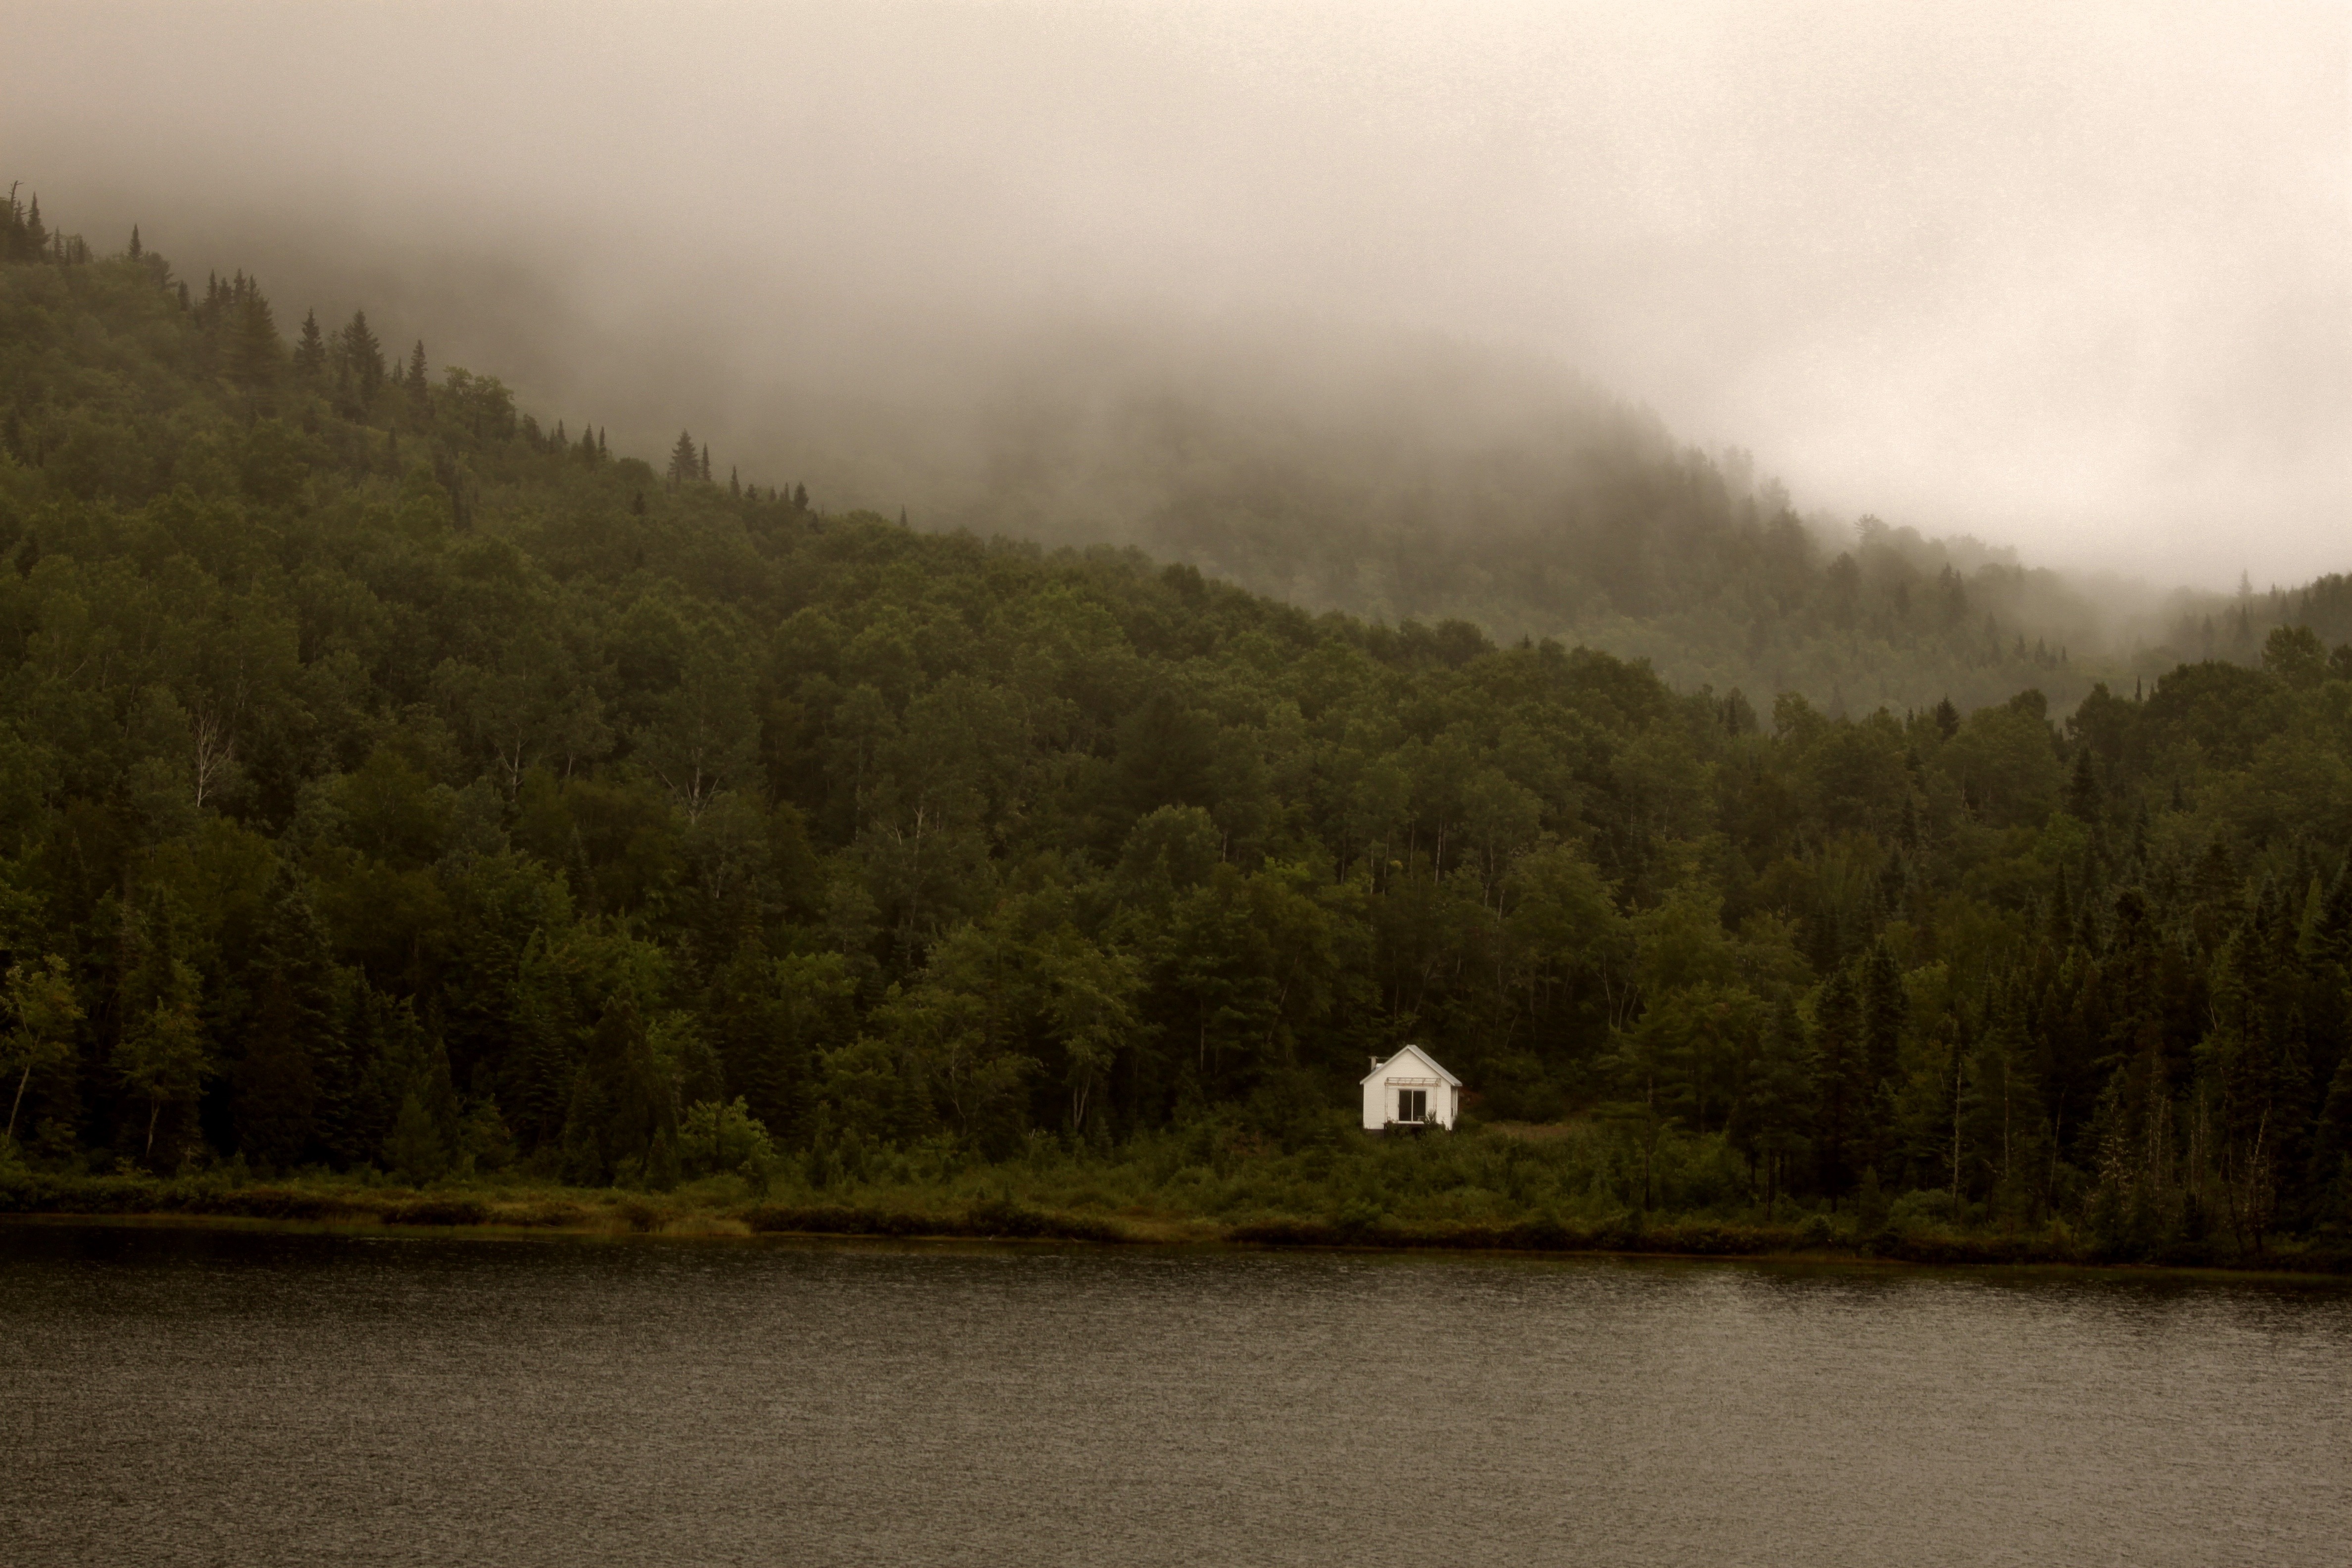
landscape, tree, nature, forest, wilderness, mountain, cloud, fog, mist, morning, hill, lake, river, reflection, reservoir, quebec, habitat, loch, rural area, landform, natural environment, geographical feature, atmospheric phenomenon